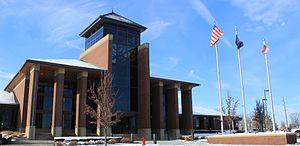
Northville Charter Township, officiellement le township de Northville, est un township du comté de Wayne dans l'État américain du Michigan et une banlieue de Metro Detroit. La population était de 28 497 habitants au recensement de 2010.